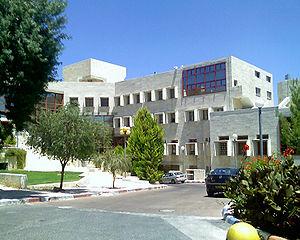
Jérusalem - Mont Scopus - Les nouveaux bâtiments de l'école Bezalel qui était située à l'origine rue Bezalel, dans l'actuelle ""Maison des artistes"" Русский: Здание академии искусств Бецалель на горе Скопус в Иерусалиме. עברית: בניין האקדמיה בצלאל בהר הצופים, ירושלים"